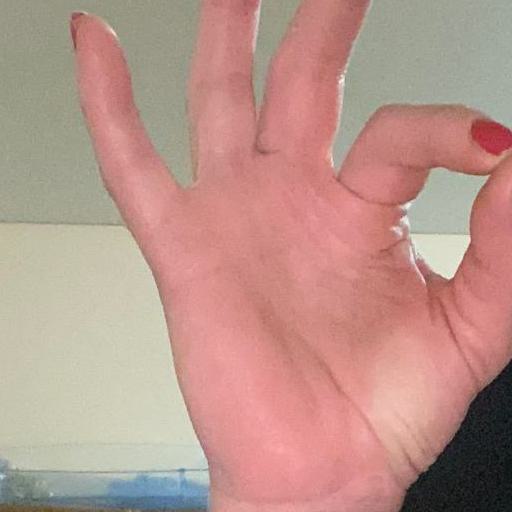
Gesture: ok